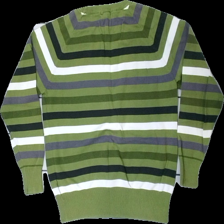
View: back
Type: Sweater
Category: Children
Brand: H&M
Colors: Green, Blue, White
Material: 100% cott
Pattern: Striped
Cut: Regular, C-collar
Size: 146
Price range: <50
Recommended usage: Recycle
Description: Green, blue and white striped sweater for kids from H&M, size 146/152. Poor condition.